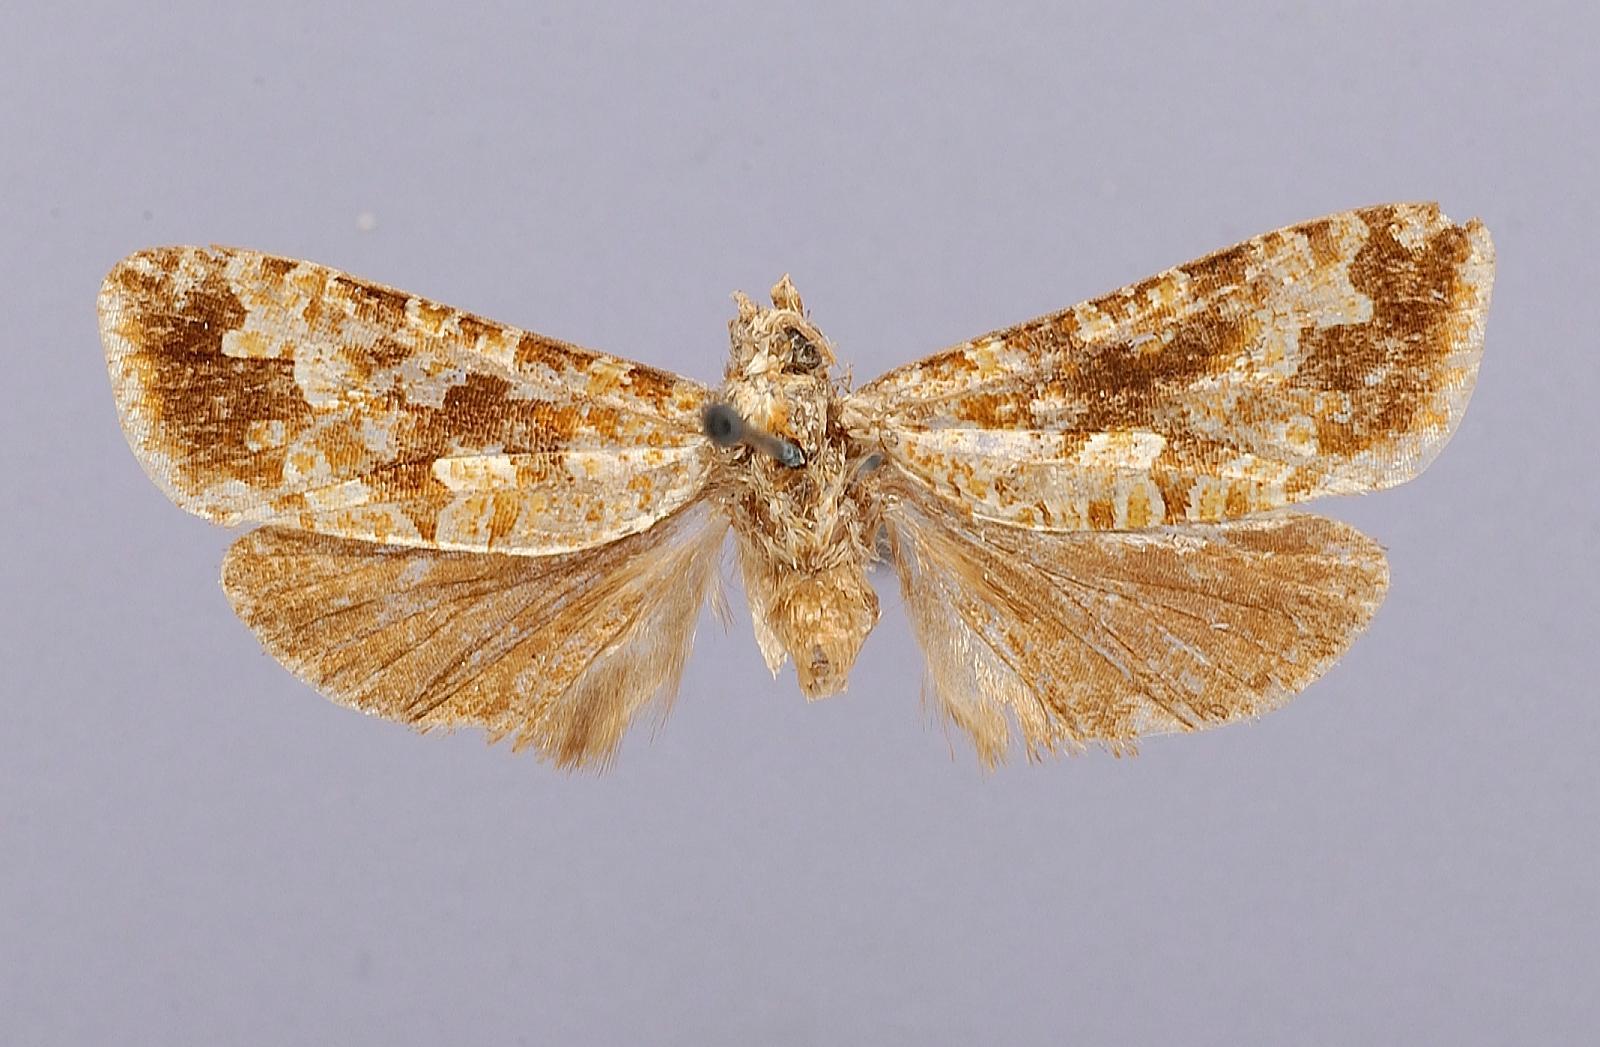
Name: Cnephasia aporema
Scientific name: Cnephasia aporema Dognin, 1912
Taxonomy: Animalia, Arthropoda, Insecta, Lepidoptera, Tortricidae
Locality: [no locality data], Colombia
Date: [Not Stated]